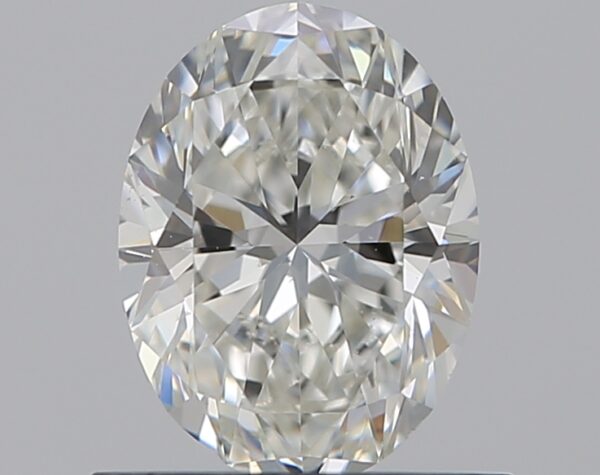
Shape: oval
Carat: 0.7
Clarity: VS2
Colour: H
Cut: EX
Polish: EX
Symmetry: VG
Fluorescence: N
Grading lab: GIA
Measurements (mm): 6.73 x 5 x 3.2